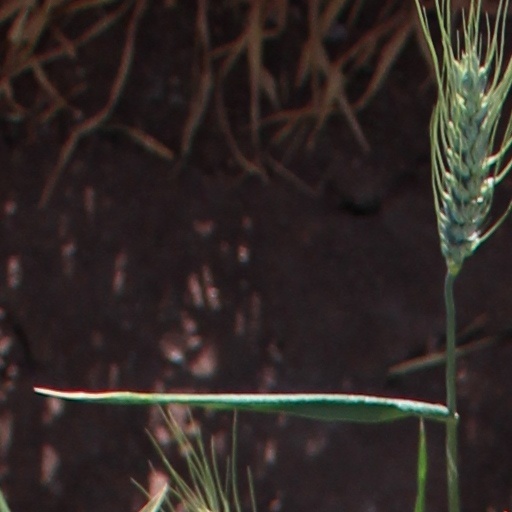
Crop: wheat